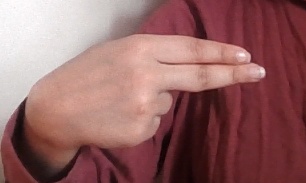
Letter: ain